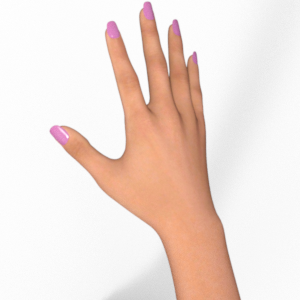
Label: paper